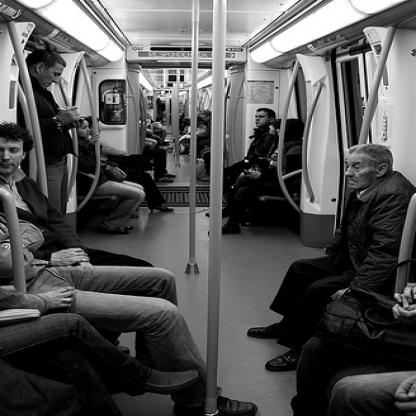
Scene: Indoor